Cro-Magnon

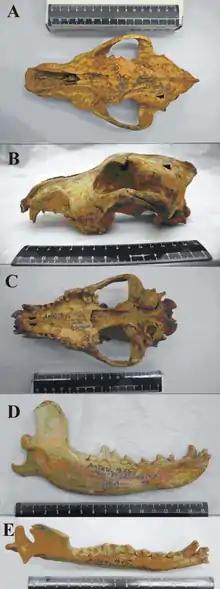
Skull of the 33,000-year-old Altai dog from Siberia; it is not ancestral to any modern dog.

Cro-Magnon cave sites quite often feature distinct spatial organisation, with certain areas specifically designated for specific activities, such as hearth areas, kitchens, butchering grounds, sleeping grounds, and trash pile. It is difficult to tell if all material from a site was deposited at about the same time, or if the site was used multiple times. Cro-Magnons are thought to have been quite mobile, indicated by the great lengths of trade routes, and such a lifestyle was likely supported by the constructions of temporary shelters in open environments, such as huts. Evidence of huts is typically associated with a hearth.